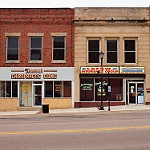
Scene: Outdoor